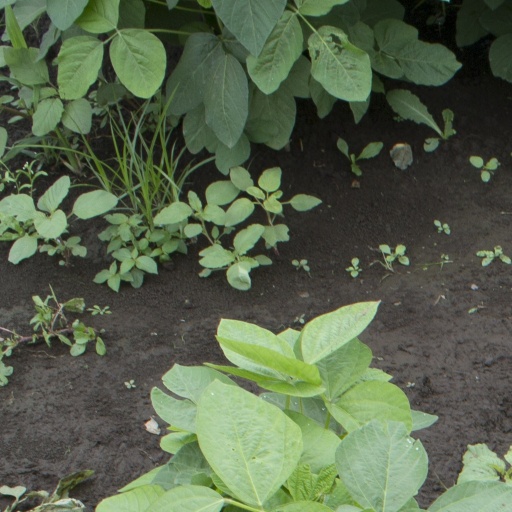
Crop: soybean